Jerry Johnson (defensive tackle)

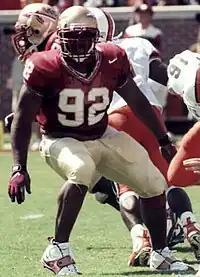
Johnson with the Florida State Seminoles in 1997

Jerry Johnson (born July 11, 1977) is an American former professional football player who was a defensive tackle in the National Football League (NFL). After playing college football for the Florida State Seminoles, he was selected in the fourth round, 101st overall, in the 2000 NFL draft, and spent two seasons with the NFL's Denver Broncos until being released in August 2002.